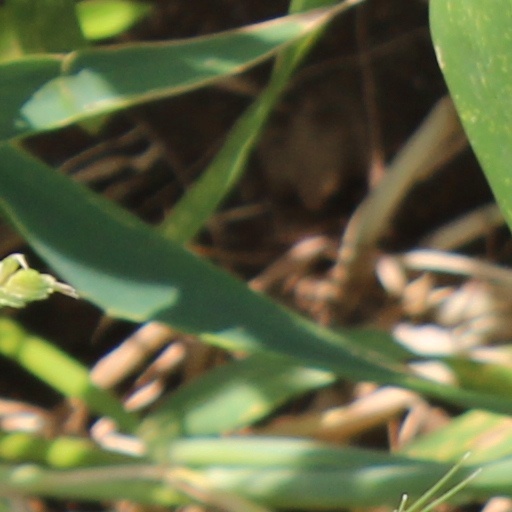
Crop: wheat